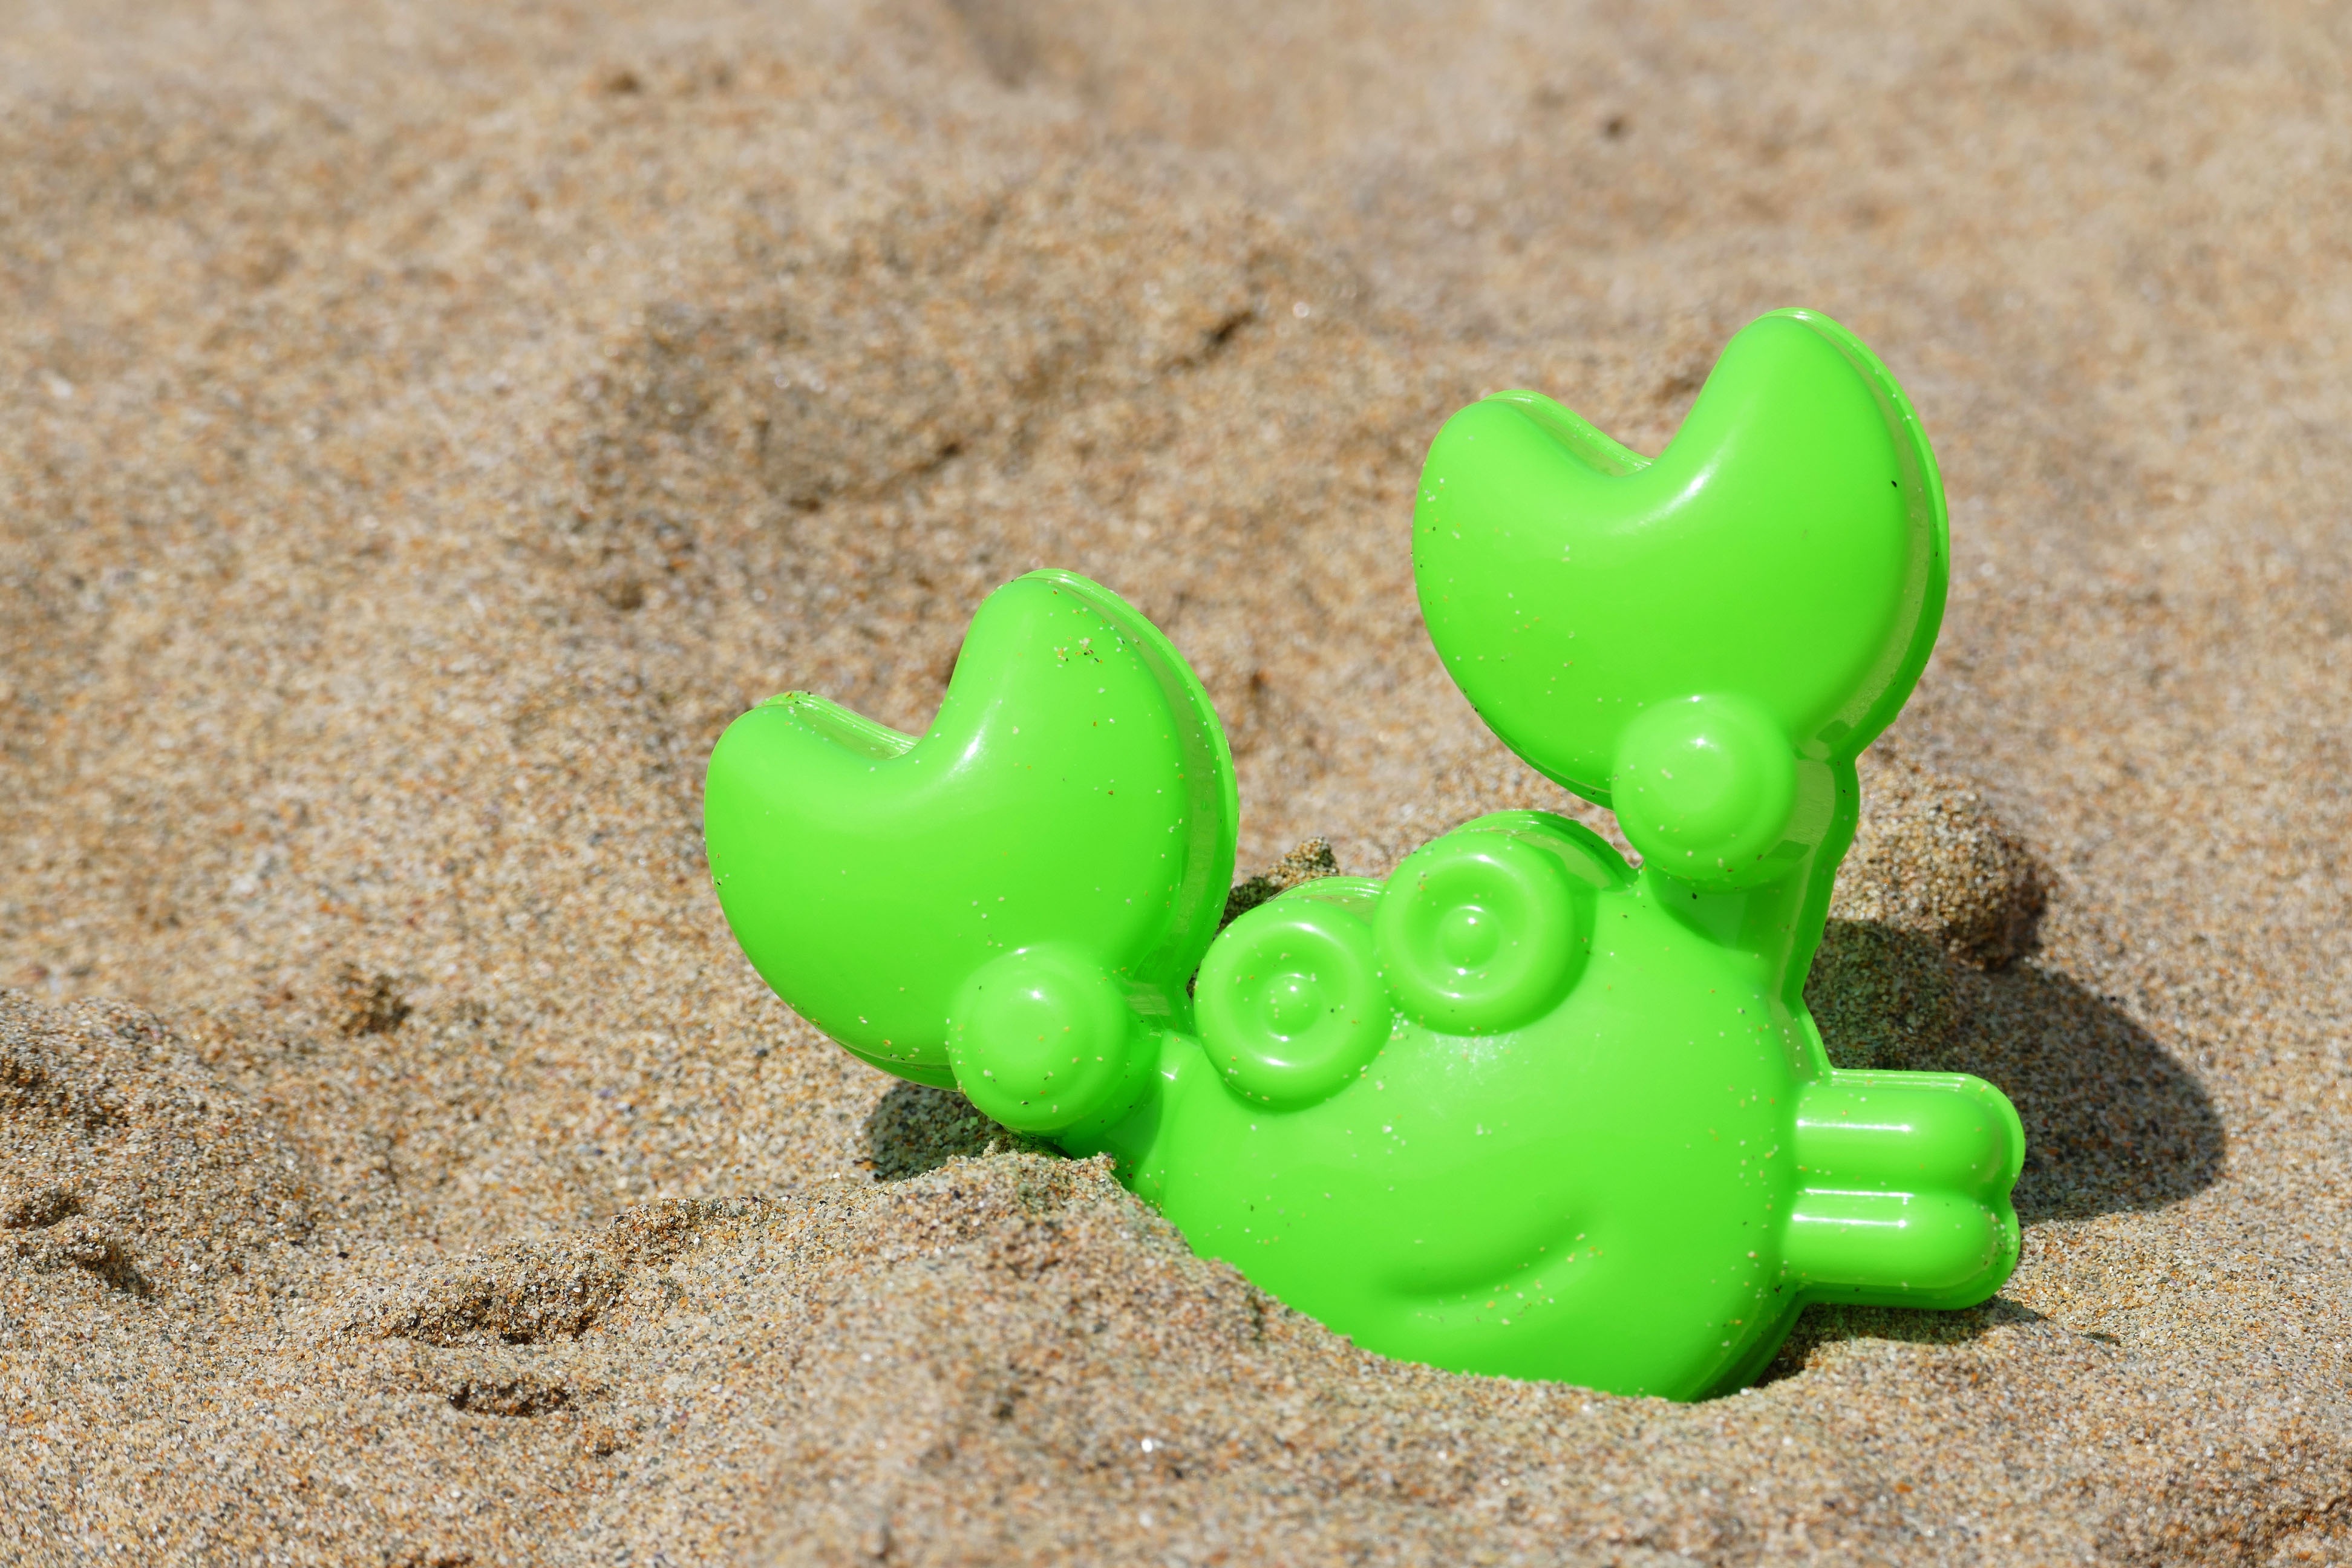
beach, sea, coast, water, nature, sand, ocean, shore, animal, summer, vacation, travel, coastline, seaside, wildlife, wild, environment, food, green, scenic, tropical, fishing, natural, small, holiday, seafood, island, ear, tourism, seashore, toy, shellfish, crab, claw, shell, thailand, life, crustacean, jewellery, outdoors, kids, waves, children, marine, creature, jade, pincers, fashion accessory